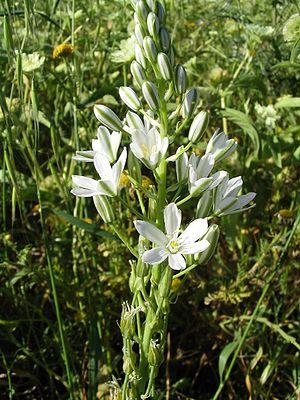
L'ornithogale de Narbonne est une plante vivace à longues grappes pluri-flores. La plante possède un bulbe souterrain et des feuilles qui émergent au ras du sol. Elle croît dans les champs et lieux herbeux ou dans les bois clairsemés.